Bigmama Didn't Shop at Woolworth's

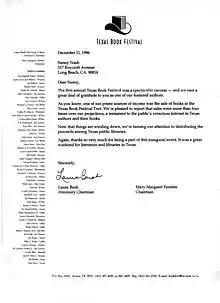
Letter from Texas First Lady, Laura Bush, inviting Sunny Nash to read from Bigmama Didn't Shop At Woolworth's, at the Texas Capitol.

In 1996, Texas First Lady, Laura Bush, invited Nash to read from Bigmama Didn't Shop At Woolworth's at the Inaugural Texas Book Festival. In 1997, Nash's book was included in The Writers Harvest: The National Reading to Benefit Hunger and Poverty. Melody Graulich based her paper, "The Spaces of Segregation," on Nash's book, Bigmama Didn't Shop At Woolworth's. Graulich presented her paper the American Studies Association Annual Meeting.